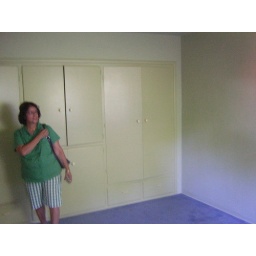
There's your mom:), standing in master bedroom